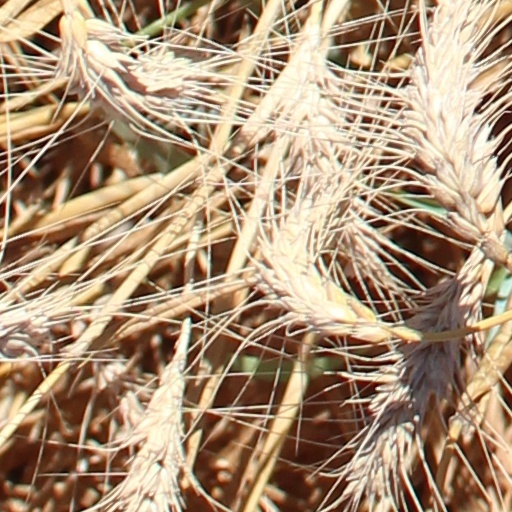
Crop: wheat